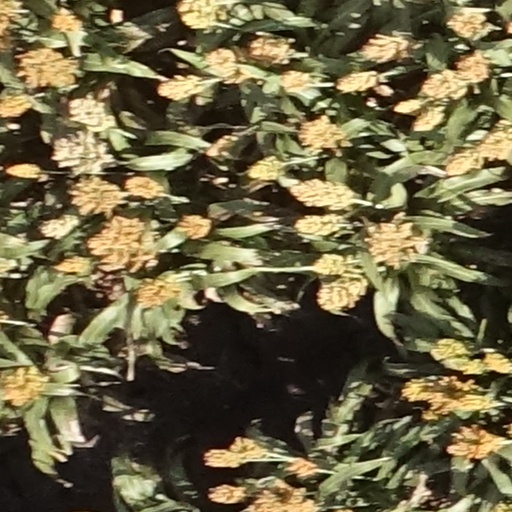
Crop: sorghum